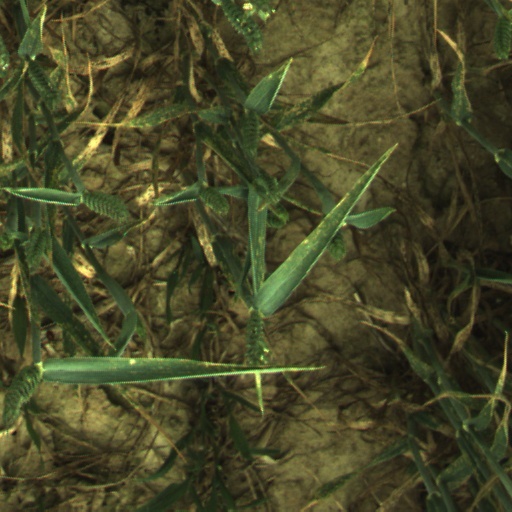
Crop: wheat